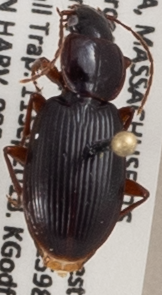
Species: Synuchus impunctatus
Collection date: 2018-09-11
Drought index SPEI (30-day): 0.556
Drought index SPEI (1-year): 0.934
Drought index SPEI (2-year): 0.88